What's Up with Love?

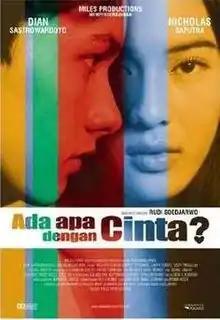
Theatrical release poster

What's Up with Love? is a 2002 Indonesian coming-of-age romantic drama film directed by Rudy Soedjarwo, starring Dian Sastrowardoyo and Nicholas Saputra. It was the most-watched Indonesian movie of all time at the time of its release, peaking at 2.7 million sold tickets. The movie is considered as one of the best Indonesian movies of all time according to critics in a 2007 survey by "Tabloid Bintang".